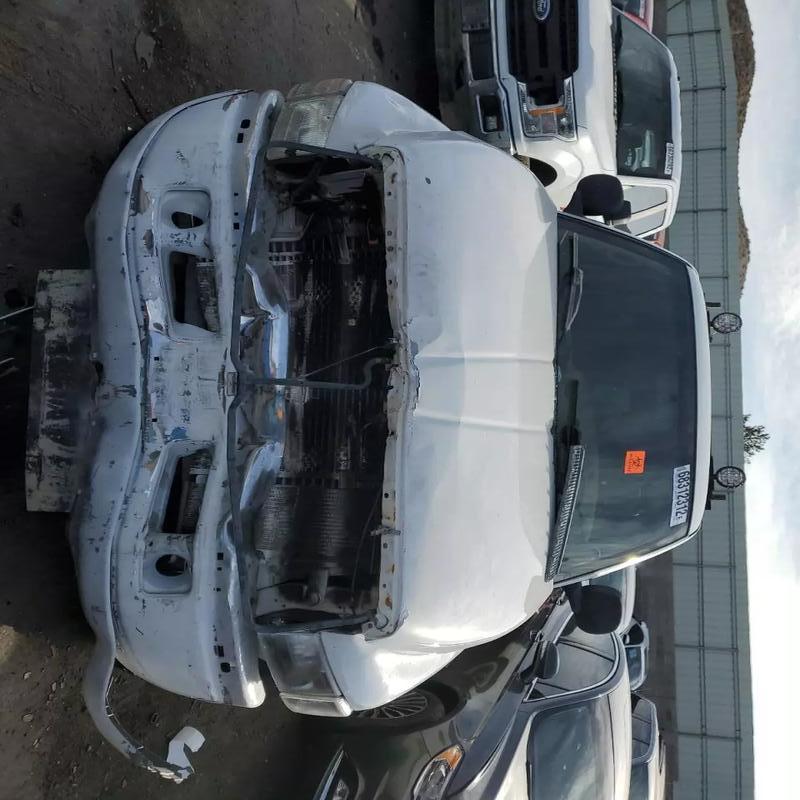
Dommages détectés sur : pare-choc avant, feu avant droit, feu avant gauche, capot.
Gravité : majeur